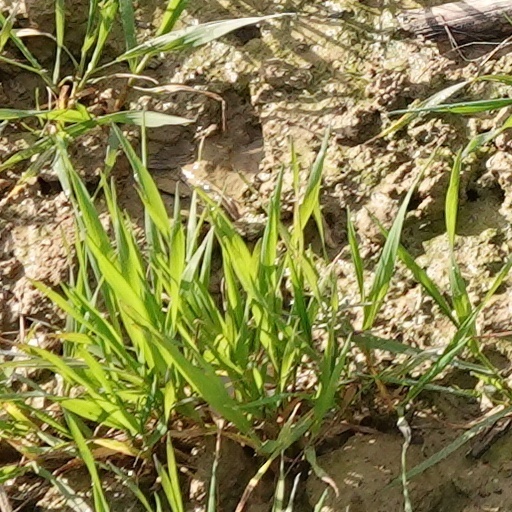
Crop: wheat